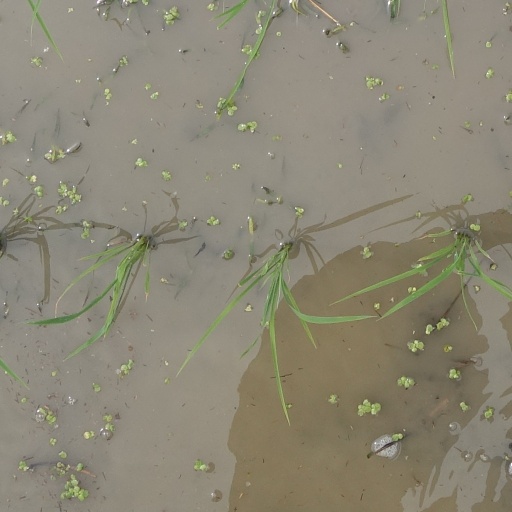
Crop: rice